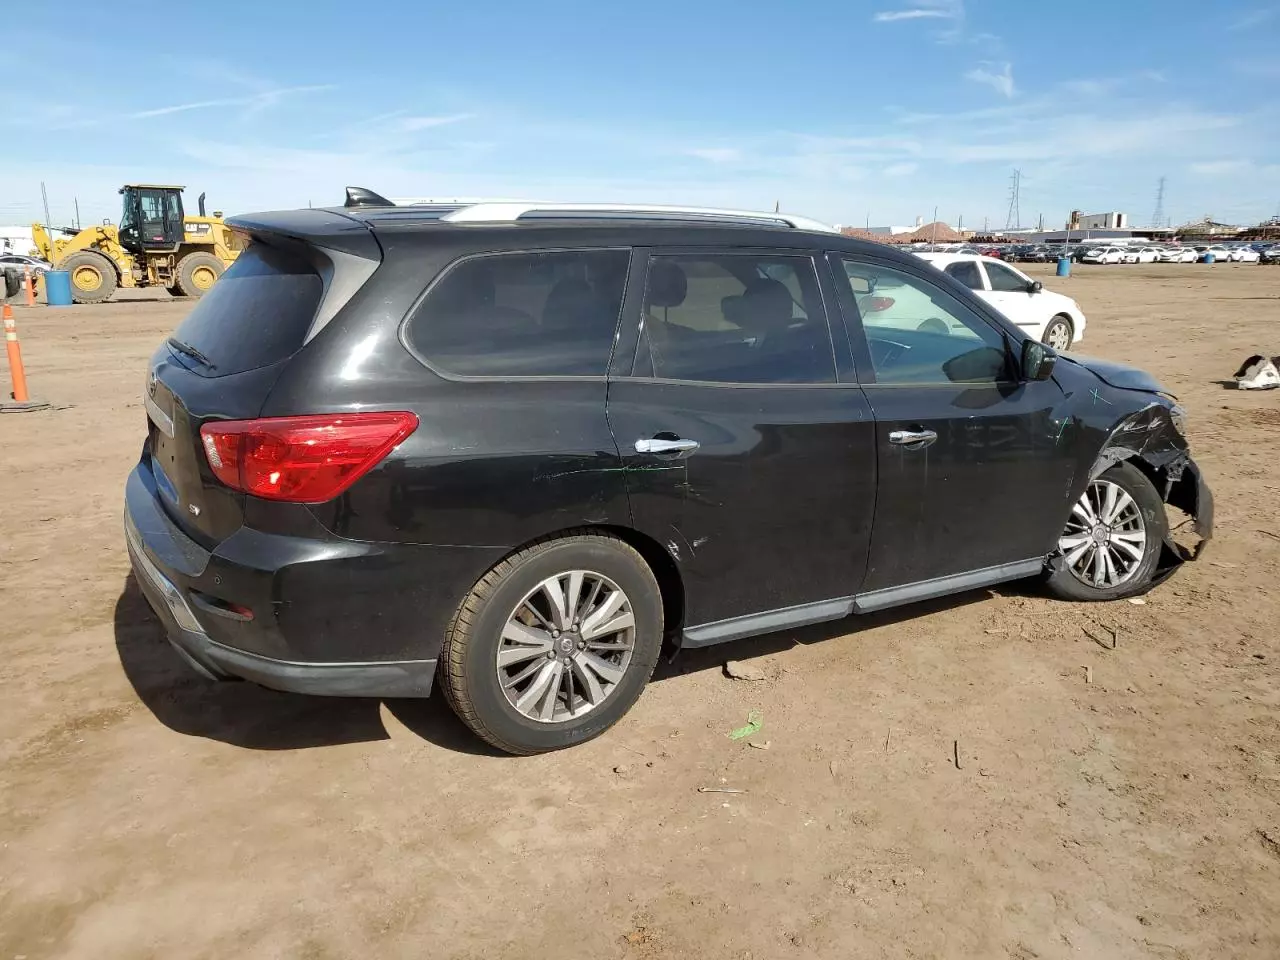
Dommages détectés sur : aile avant droite, porte arrière droite, aile arrière droite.
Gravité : mineur